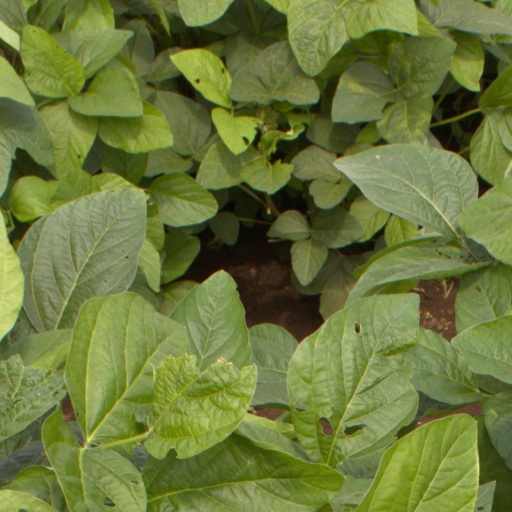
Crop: soybean